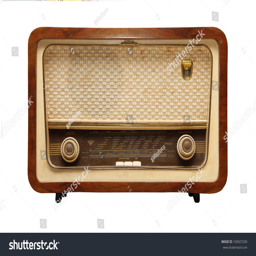
old radio and the years .